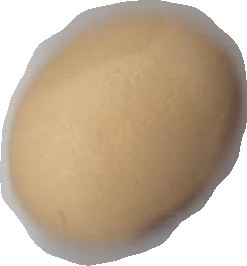
Variety: Anjasmoro